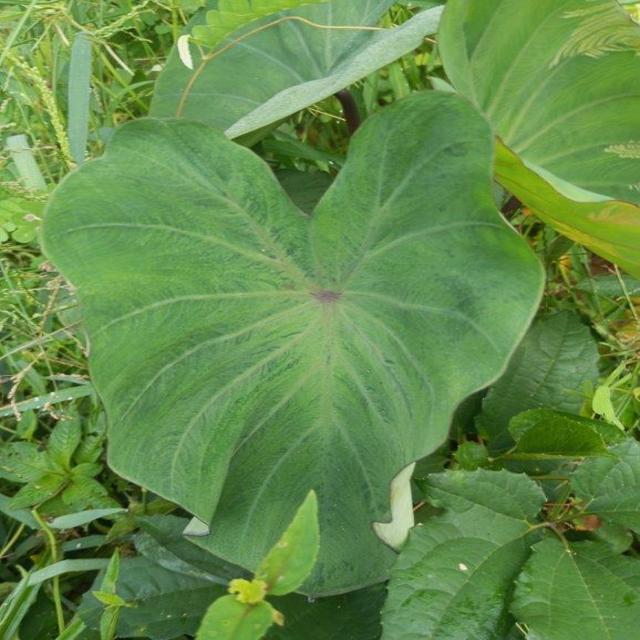
Label: Healthy